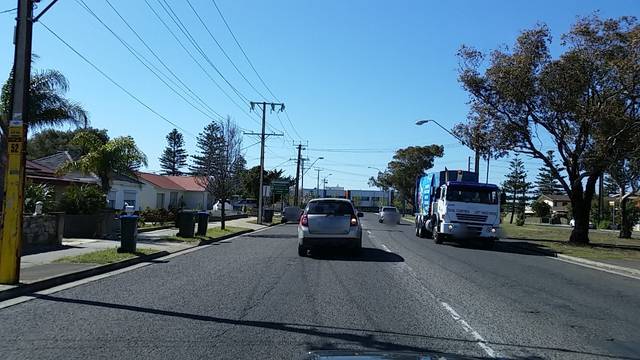
Region: Australia
Coordinates: -34.814, 138.494